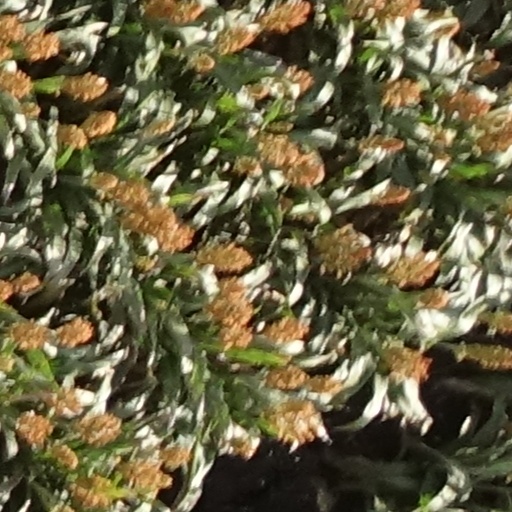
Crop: sorghum